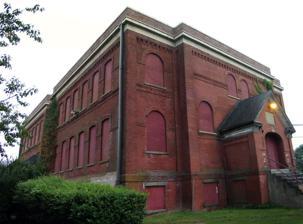
Building: North Long Branch School-Primary No. 3
Country: Unknown
Year built: 1891
United States historic place North Long Branch School-Primary No. 3 U.S. National Register of Historic Places New Jersey Register of Historic Places Show map of Monmouth County, New Jersey Show map of New Jersey Show map of the United States Location 469 Church Street, Long Branch, New Jersey Coordinates 40°19′15″N 73°58′44″W / 40.32083°N 73.97889°W / 40.32083; -73.97889 Area 1.5 acres (0.61 ha) Built 1891 Architect Hartwell, A.L.; Wilson, C.V.N., et al. Architectural style Romanesque, Colonial Revival NRHP reference No. 99000906 NJRHP No. 48 Significant dates Added to NRHP July 28, 1999 Designated NJRHP May 27, 1999 The North Long Branch School-Primary No. 3 is located in Long Branch , Monmouth County , New Jersey , United States. The building was built in 1891 and added to the National Register of Historic Places on July 28, 1999. See also National Register of Historic Places listings in Monmouth County, New Jersey References